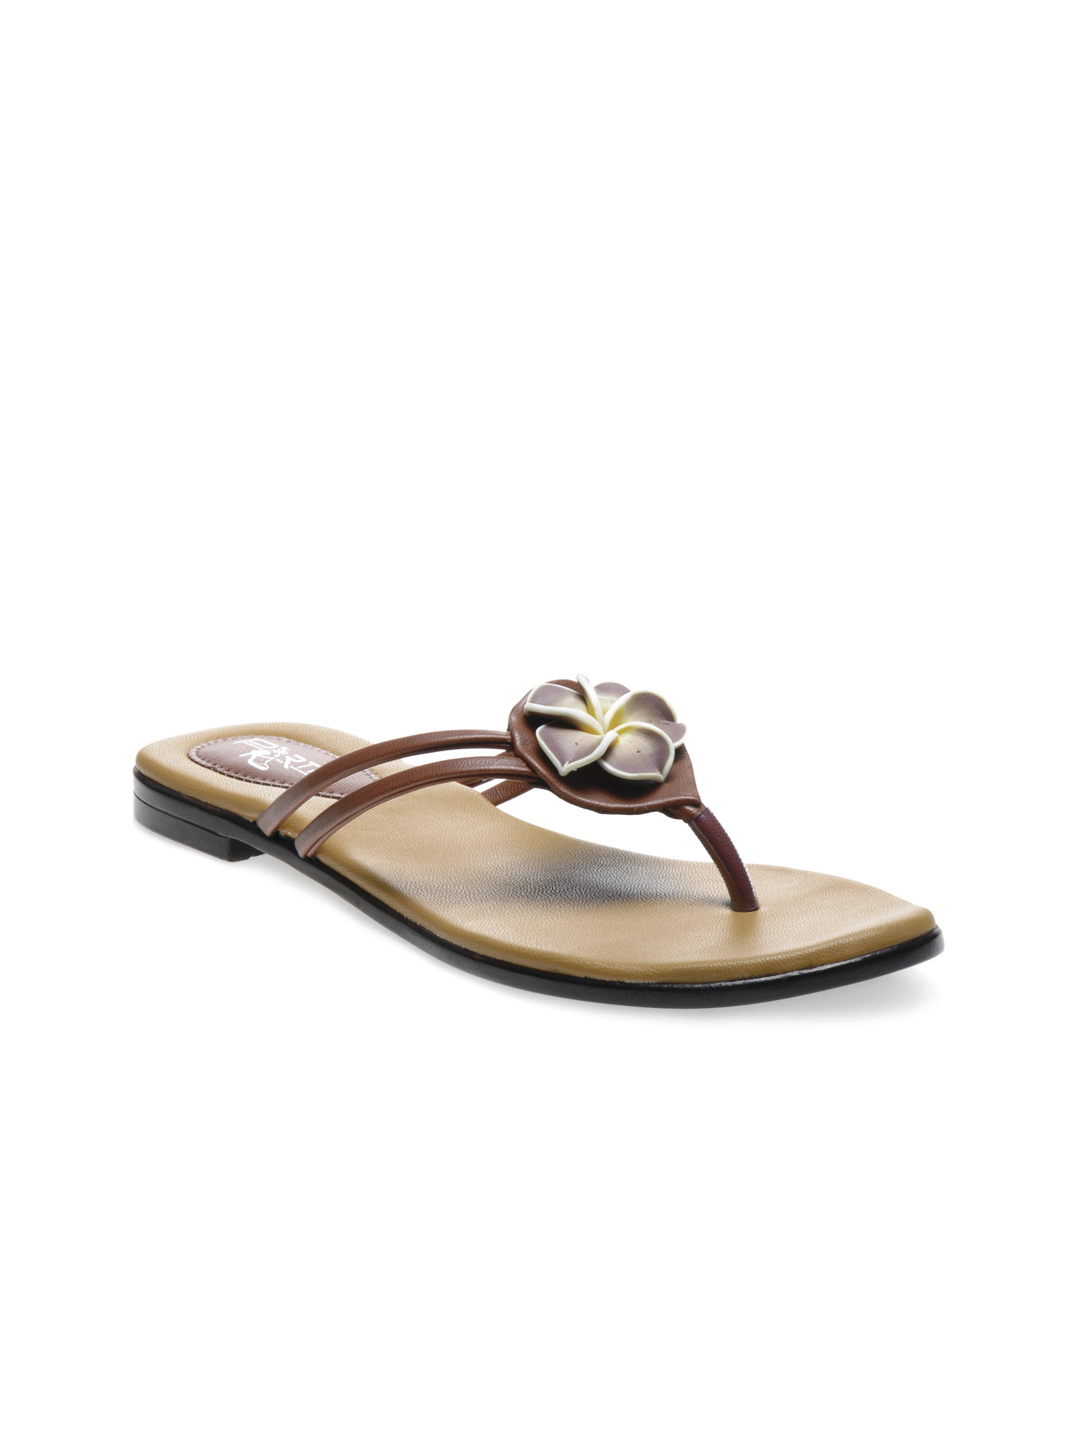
Portia Women Brown Flats
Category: Footwear / Shoes / Flats
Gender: Women
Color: Brown
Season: Fall 2014
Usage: Casual